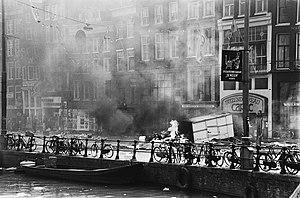
Les émeutes du couronnement sont les incidents majeurs qui ont eu lieu lors du couronnement de la reine Béatrix des Pays-Bas le 30 avril 1980, à Amsterdam. Ils sont aujourd'hui considérés comme l'un des pires épisodes d'émeutes ayant eu lieu en temps de paix dans l'Histoire des Pays-Bas. Ces dernières ont opposé plusieurs catégories de populations composées principalement de squatteurs et des autonomes rassemblés autour du slogan « Pas de logements, pas de couronnement ». Les revendications des contestataires étaient variées, une partie protestant contre le caractère inadapté de l'offre en logements, et l'autre ayant pour principal objectif de perturber la cérémonie. Cette dernière ne fut cependant pas perturbée, et la nouvelle reine fut en mesure de se présenter au peuple depuis le balcon du Paleis op de Dam sans incident.